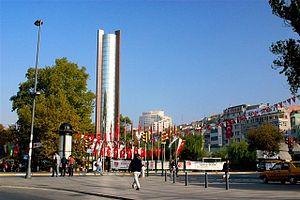
Beşiktaş est l'une des 39 municipalités d'Istanbul, située sur la rive occidentale du Bosphore. Elle est située entre Sarıyer, Şişli, Kağıthane et Beyoğlu.